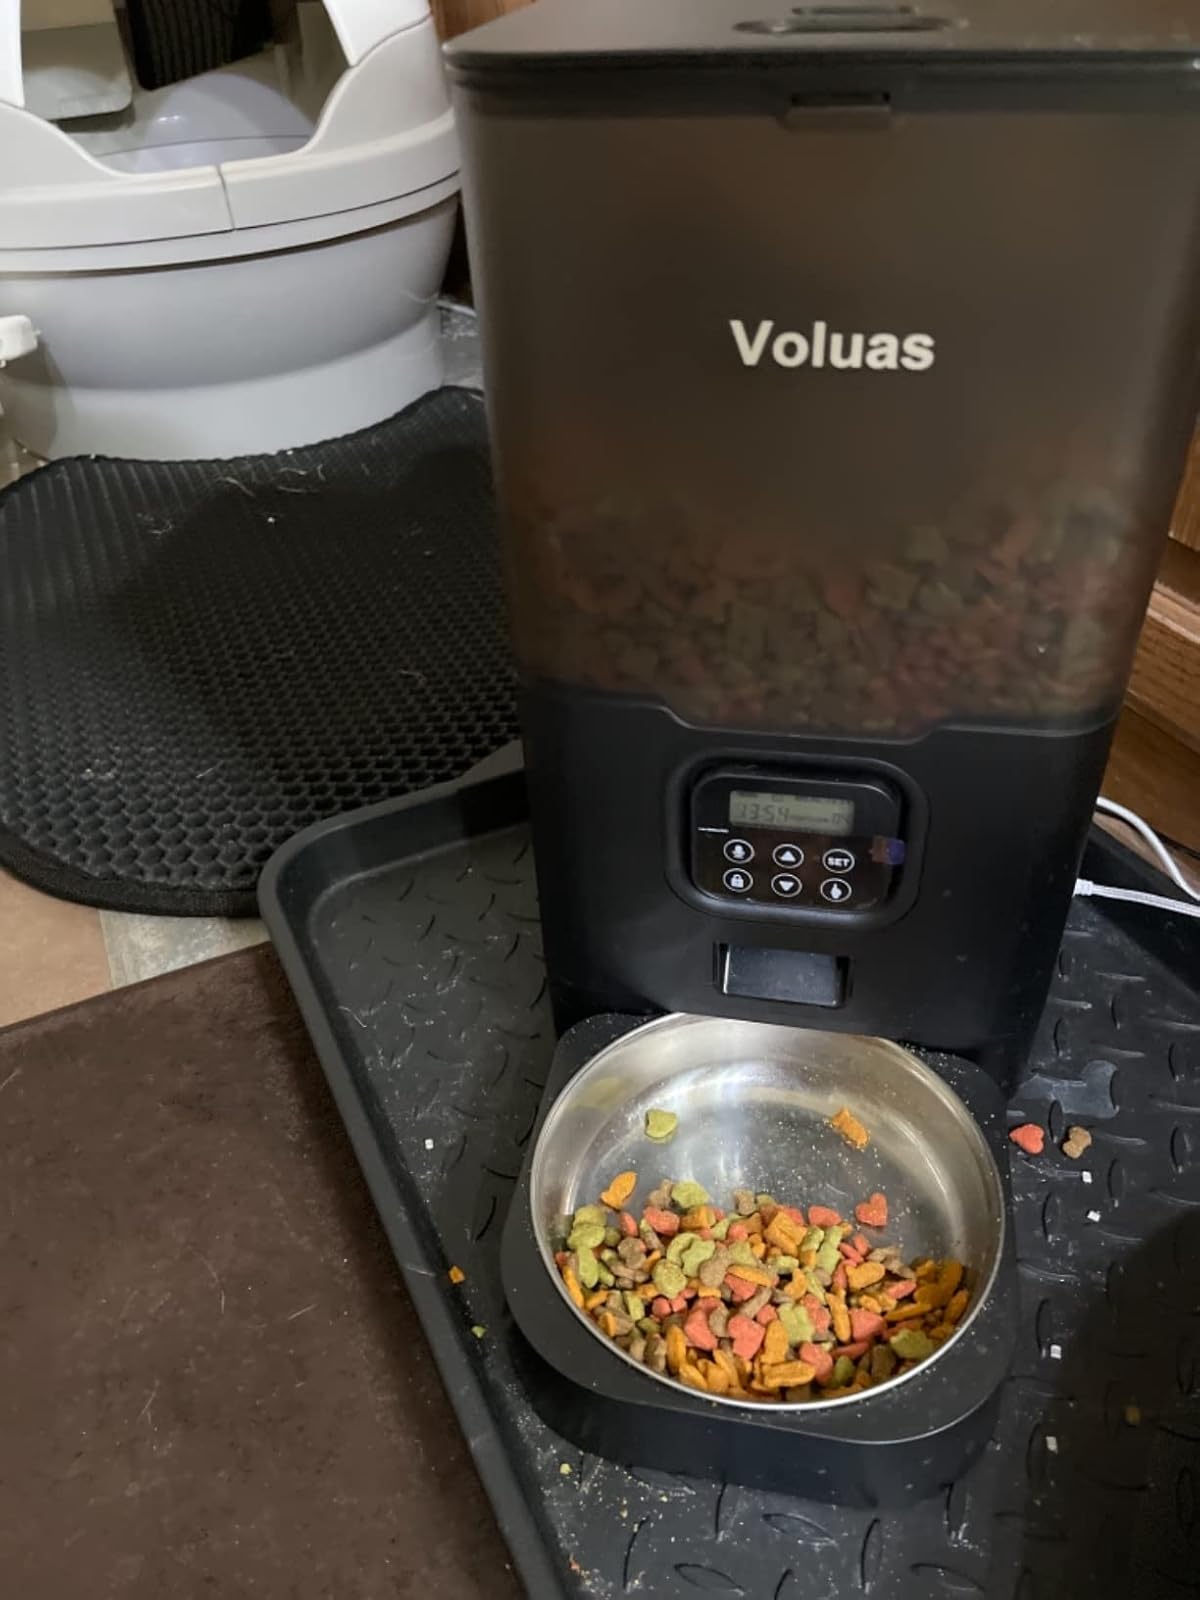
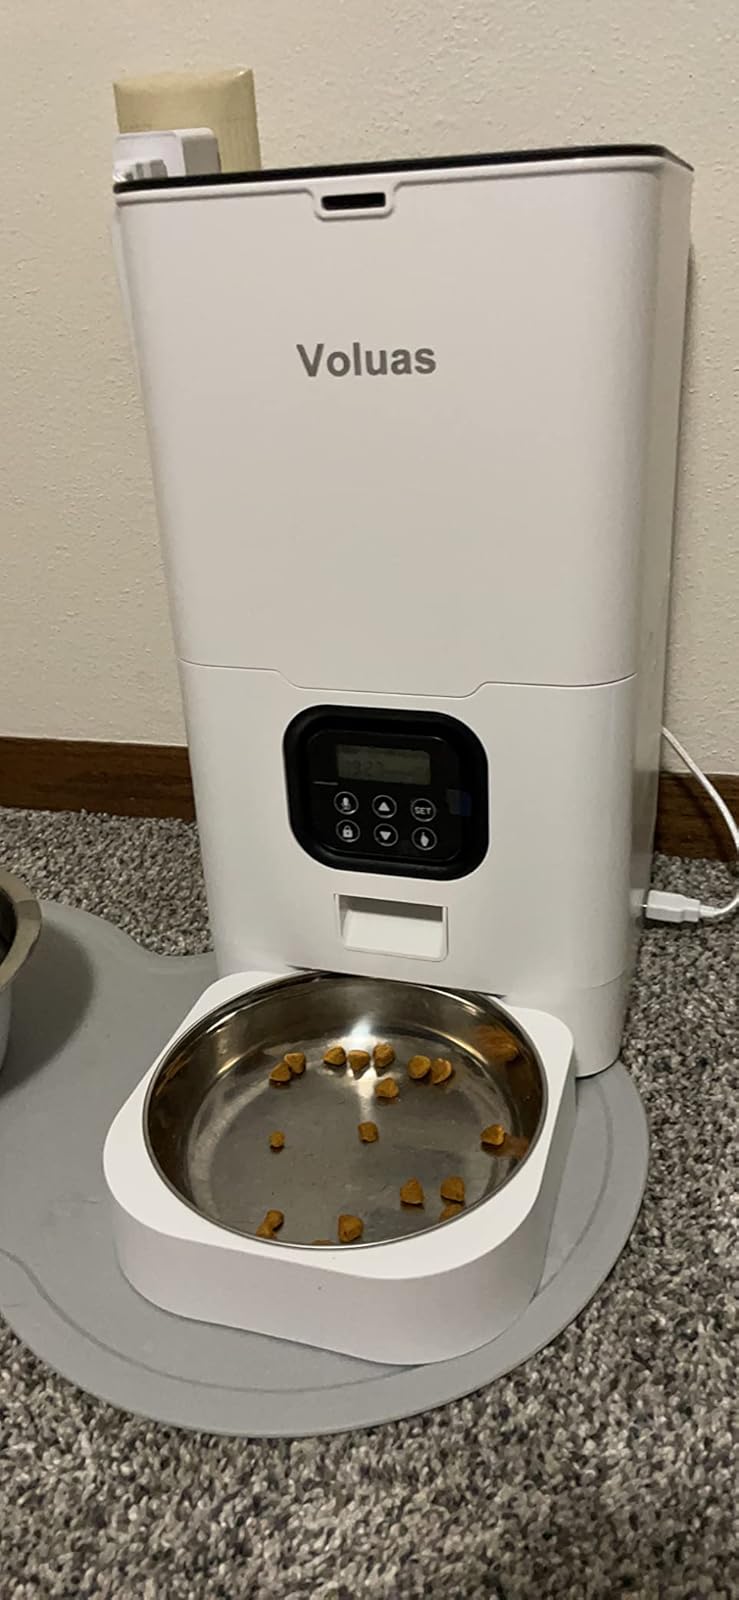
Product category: items_feeder
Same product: no